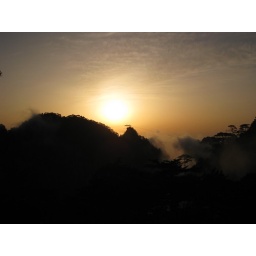
sunset in china on the yellow mountain